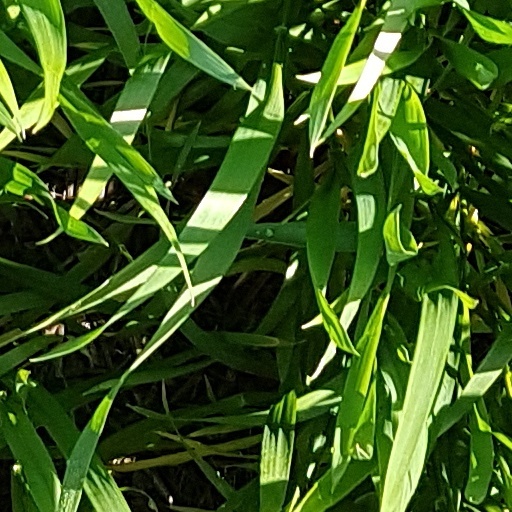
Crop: wheat